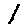
Label: 1